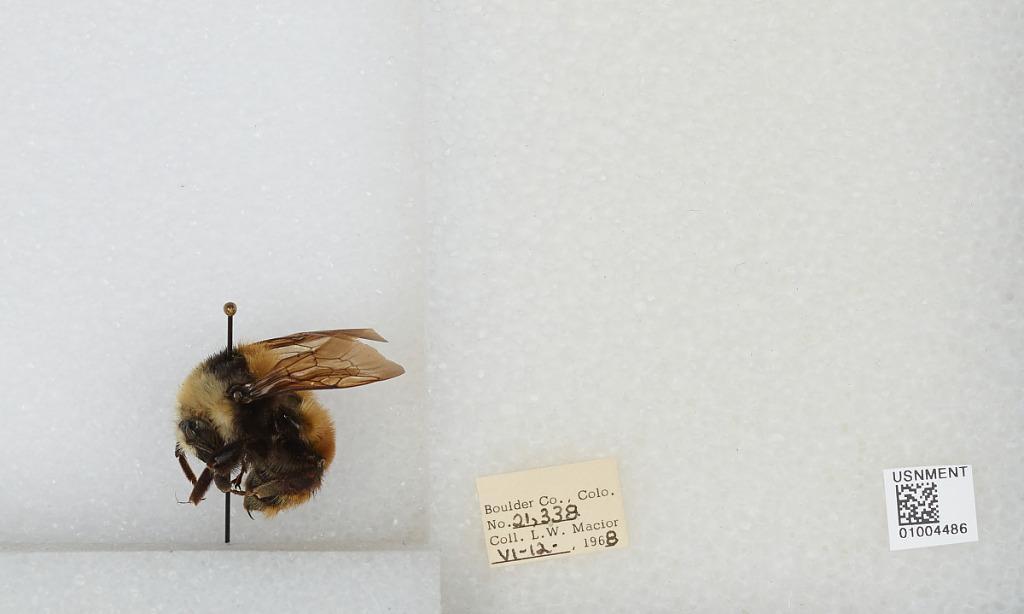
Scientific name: Bombus (Subterraneobombus) appositus Cresson
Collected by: L. Macior
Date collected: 1968-6-12
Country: United States
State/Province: Colorado
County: Boulder
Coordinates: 40.09, -105.36